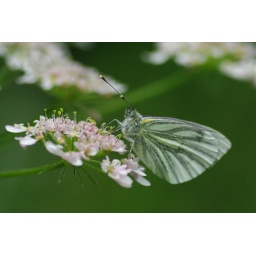
This butterfly was enjoying the flowers beside a secluded pond in the woods.